Jiang Dingzhi

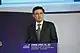

Jiang Dingzhi (born September 1954) is a Chinese politician and current Chairman of the Jiangsu People's Political Consultative Conference ("zhengxie"). He holds a master's degree in Engineering from Nanjing University of Science and Technology.